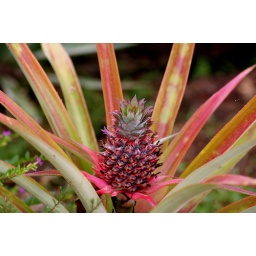
Manny has these mini pineapple plants in the yard. They are really fun.